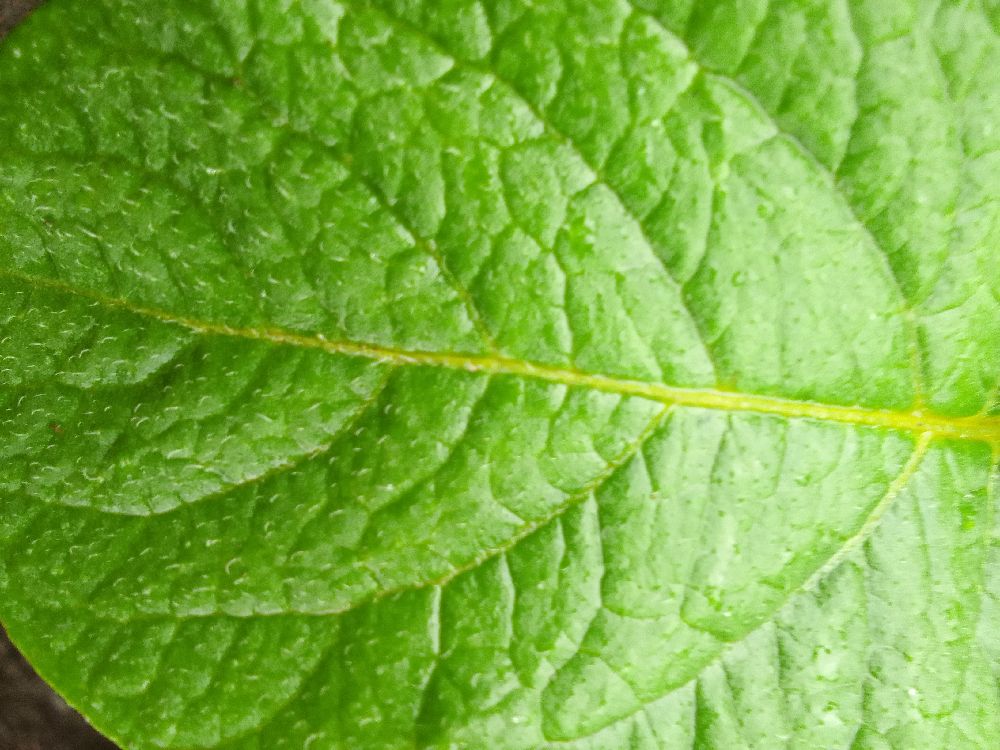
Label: Healthy